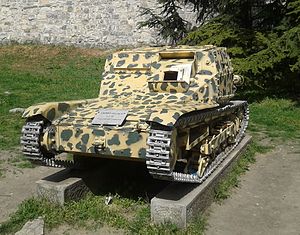
L3/35 / UdviklingDevelopment / L3/35
L3/35 udstillet på militærmuseet i Beograd.
L3/35 eller Carro Veloce CV-35 var en italiensk tankette som blev indsat i kamp før og under 2. verdenskrig. Selv om den var designet som en let kampvogne af den italienske hær gør dens tårnløse udformning, vægt og ildkraft at den nærmere ligner samtidige tanketter. Det var den mest producerede italienske pansrede køretøj, og blev indsat næsten overalt hvor italienerne kæmpede under 2. Verdenskrig, men viste sig utilstrækkelig til moderne krigsførsel, da den havde utilstrækkelig pansring og svag bevæbning i form af maskingeværer.